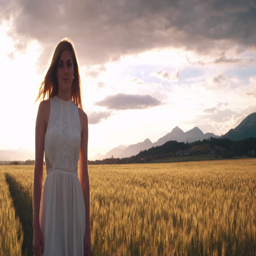
shot - young woman standing in the wheat field and looking into the camera at sunset